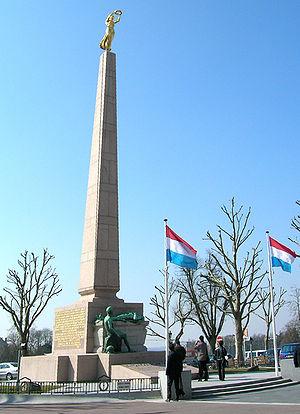
Les emblèmes du Luxembourg manifestent l'identité du Luxembourg et de ses souverains ou souveraines en usant, au cours de leur histoire millénaire, de différents moyens, comme les traditionnelles armoiries, les drapeau ou pavillon, l’hymne national ou encore la fête nationale.
L’occupation allemande du Luxembourg pendant la Première Guerre mondiale fut la première des deux occupations militaires du Grand-Duché de Luxembourg par l’Allemagne au XXᵉ siècle, en l’occurrence par l’Empire allemand. Du début août 1914 à novembre 1918, le Luxembourg aura été totalement occupé par l’Empire allemand. Le gouvernement allemand justifia cette occupation par la nécessité de soutenir ses armées en France voisine, mais de nombreux Luxembourgeois, contemporains de l’occupation ou actuels, ont interprété la décision allemande différemment.
Le Monument du souvenir, communément appelé Gëlle Fra, est un monument situé dans la ville de Luxembourg, dédié au souvenir des soldats luxembourgeois tombés durant les batailles des deux Guerres mondiales et de la guerre de Corée.